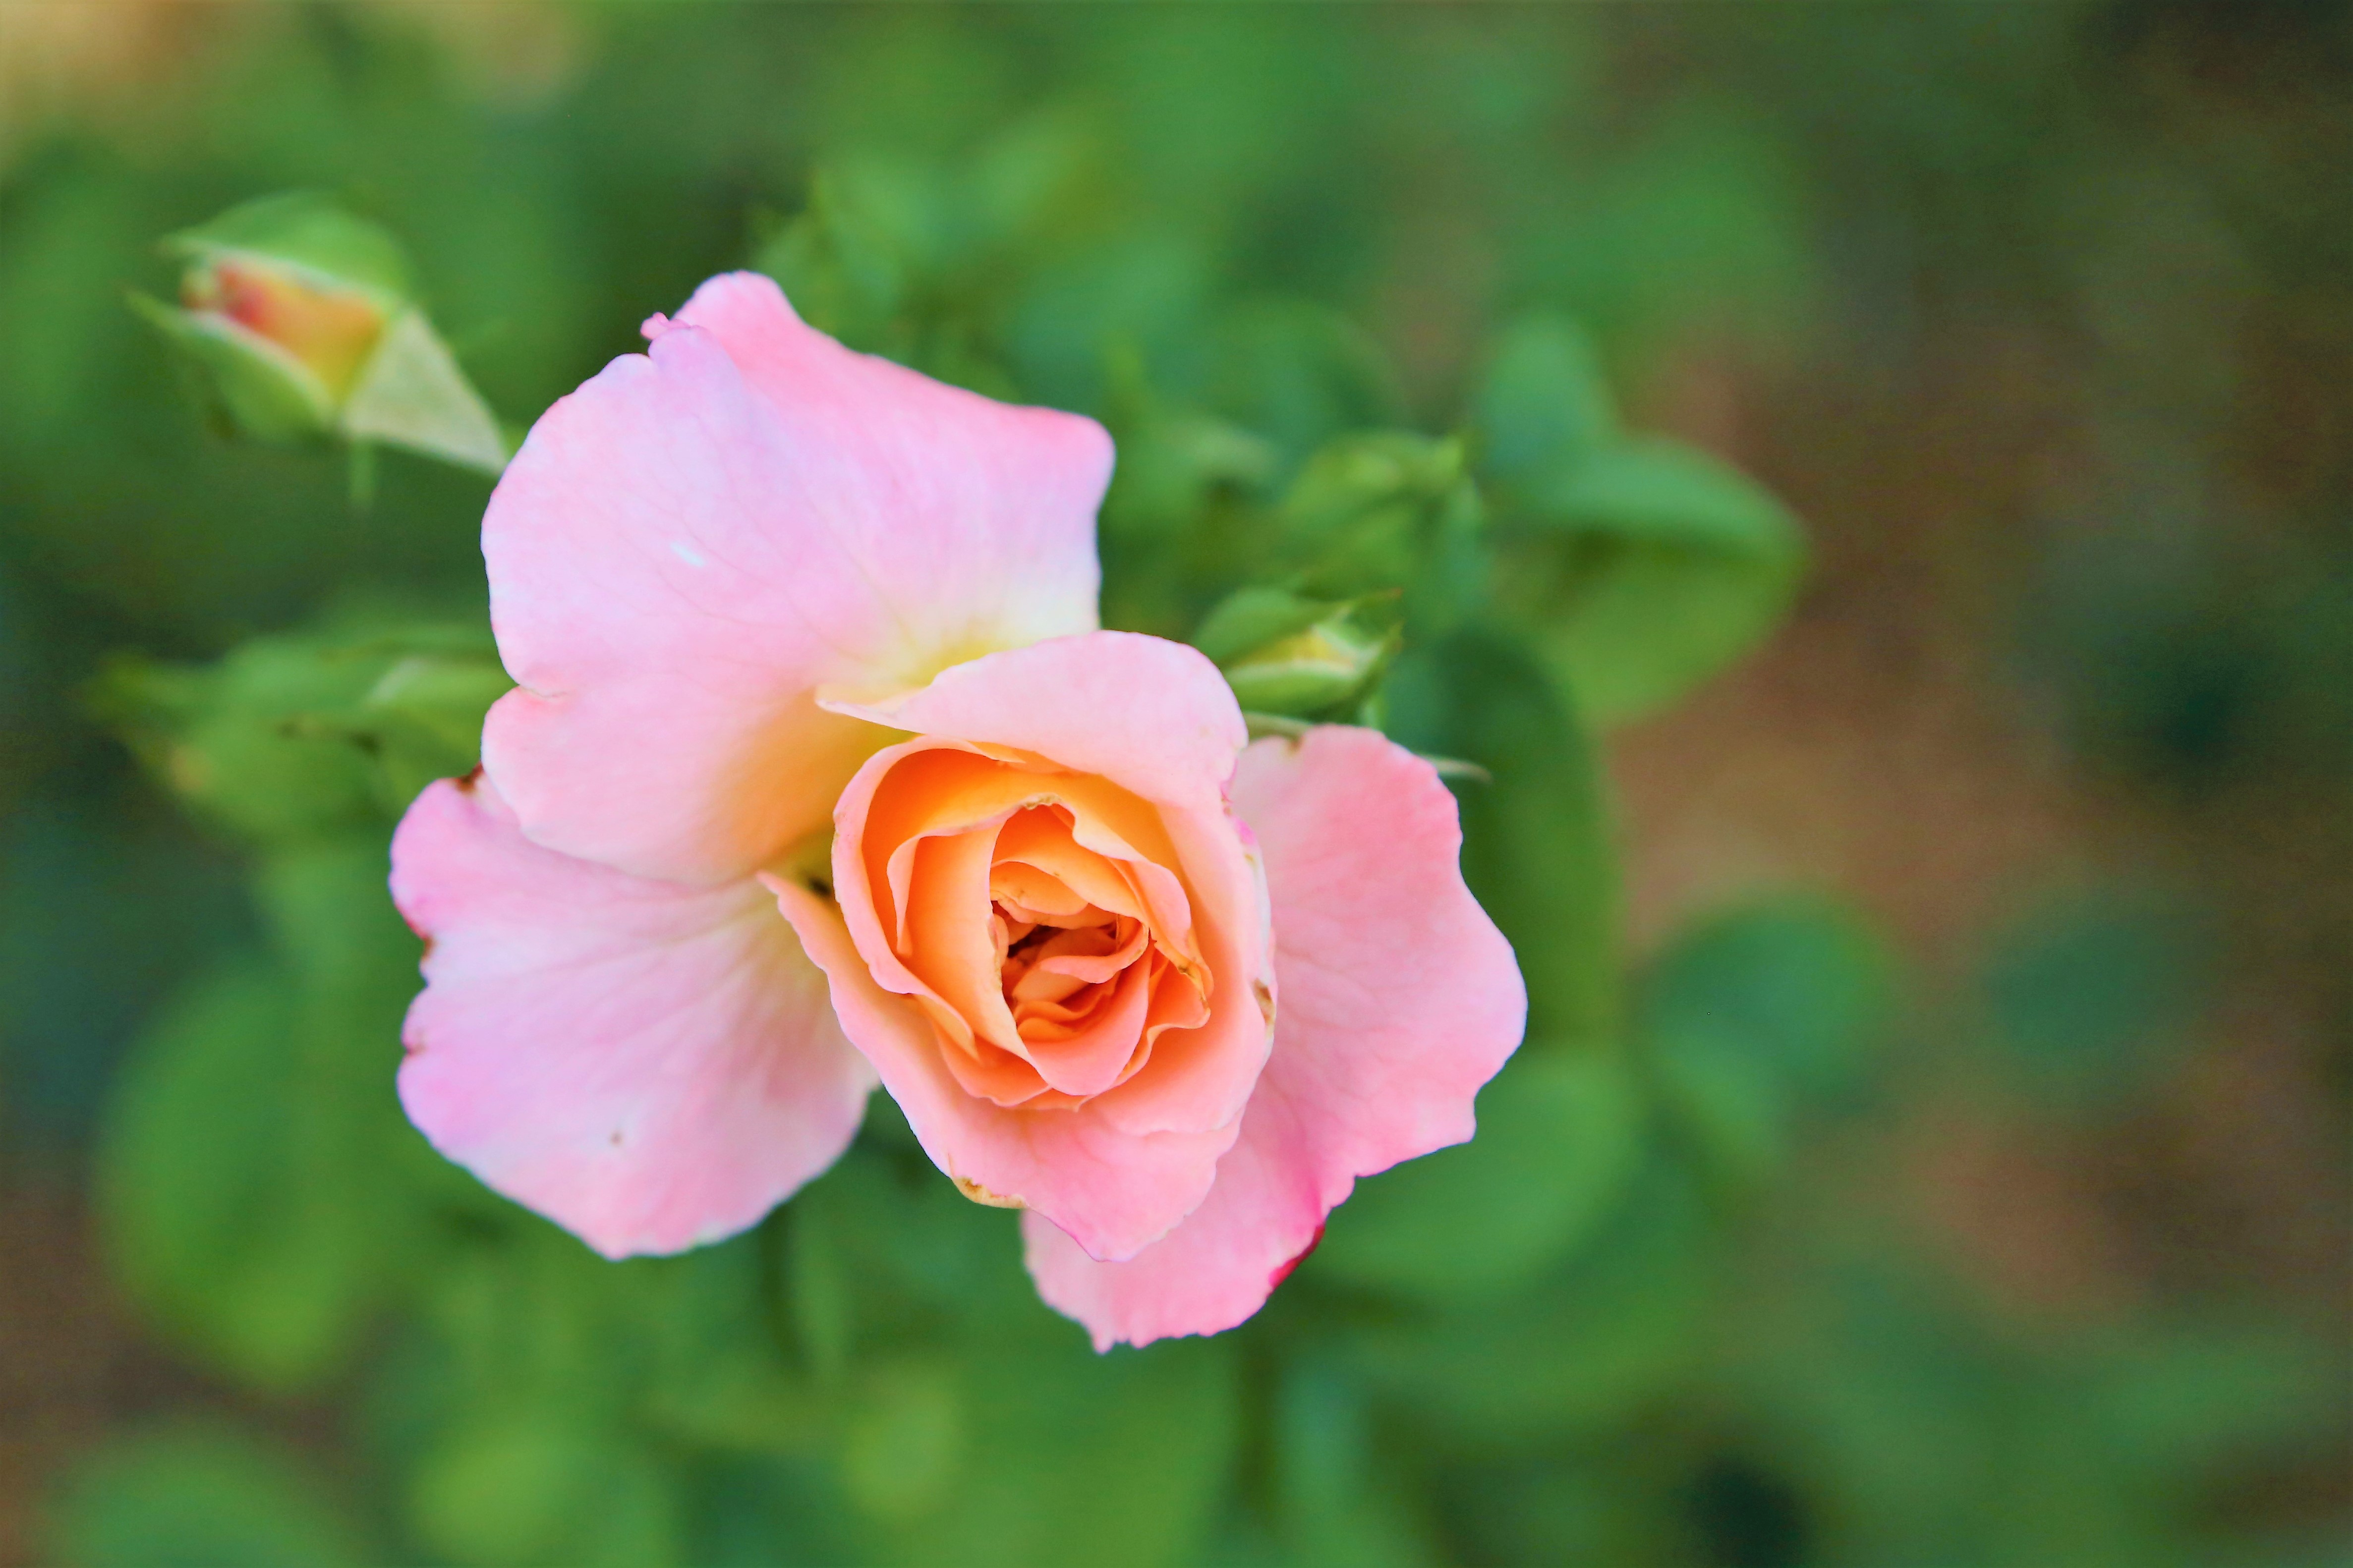
flower, rose, nature, plant, colorful, flowering plant, Julia child rose, petal, pink, garden roses, floribunda, rose family, yellow, botany, rose order, close up, peach, grass, china rose, plant stem, photography, rosa centifolia, Hybrid tea rose, annual plant, macro photography, wildflower, camellia, perennial plant